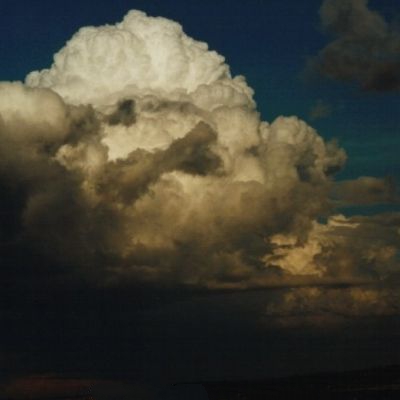
Cloud type: Cumulonimbus (Cb)